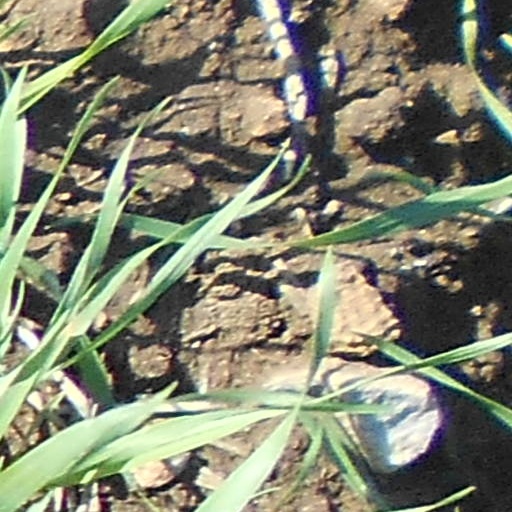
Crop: wheat